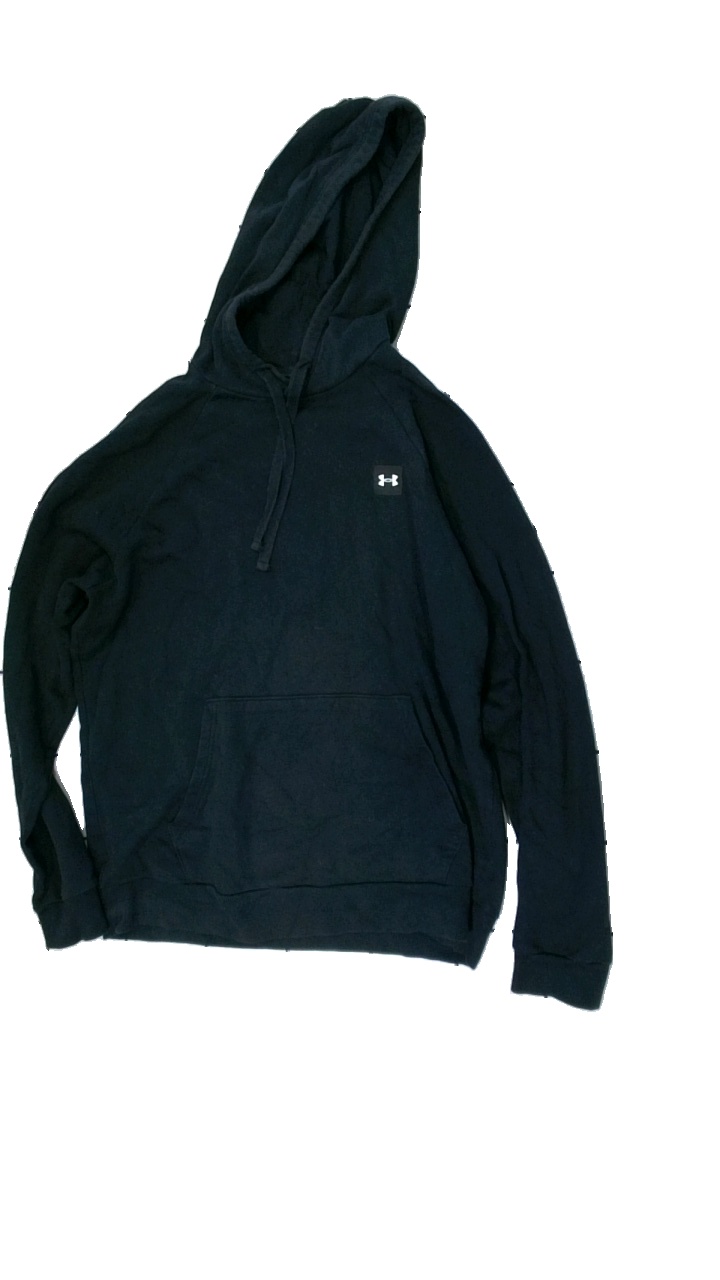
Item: Hoodie (Unisex)
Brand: Coldgear
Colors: Black
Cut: Regular
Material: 100% cotton
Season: All
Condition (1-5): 3
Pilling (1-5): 2
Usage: Recycle
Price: <50